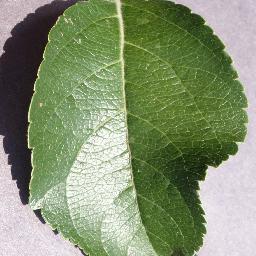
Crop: apple
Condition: healthy